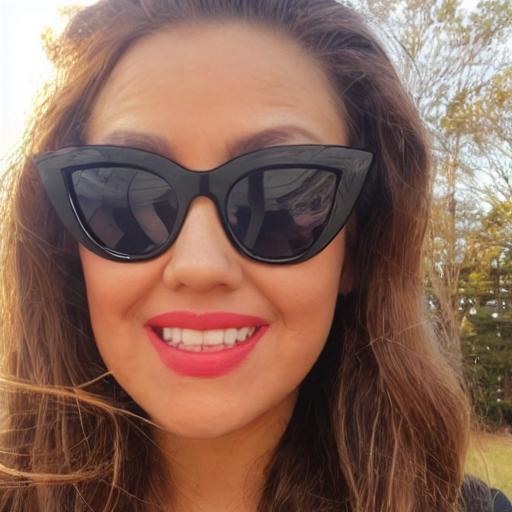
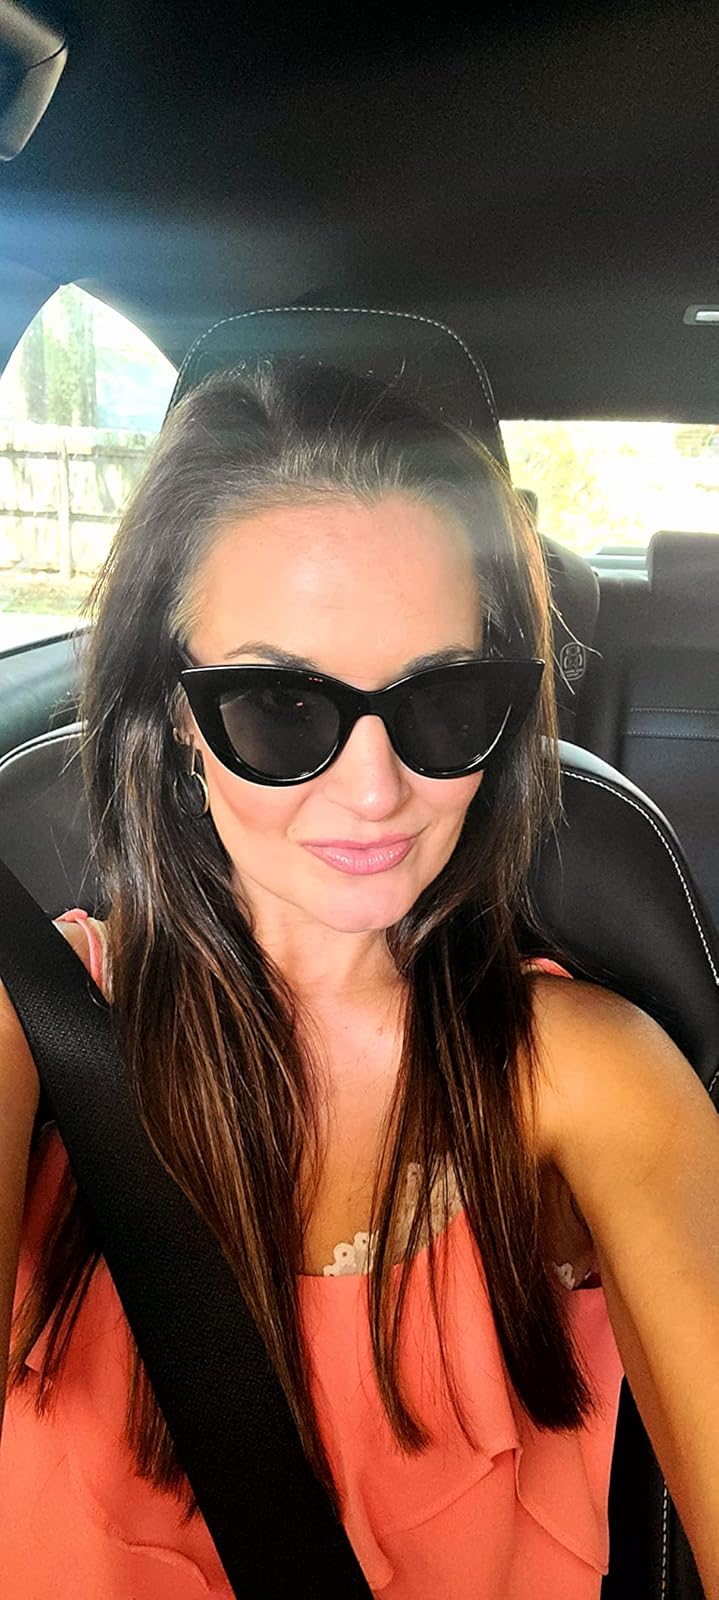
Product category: accessories_sunglasses
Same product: no